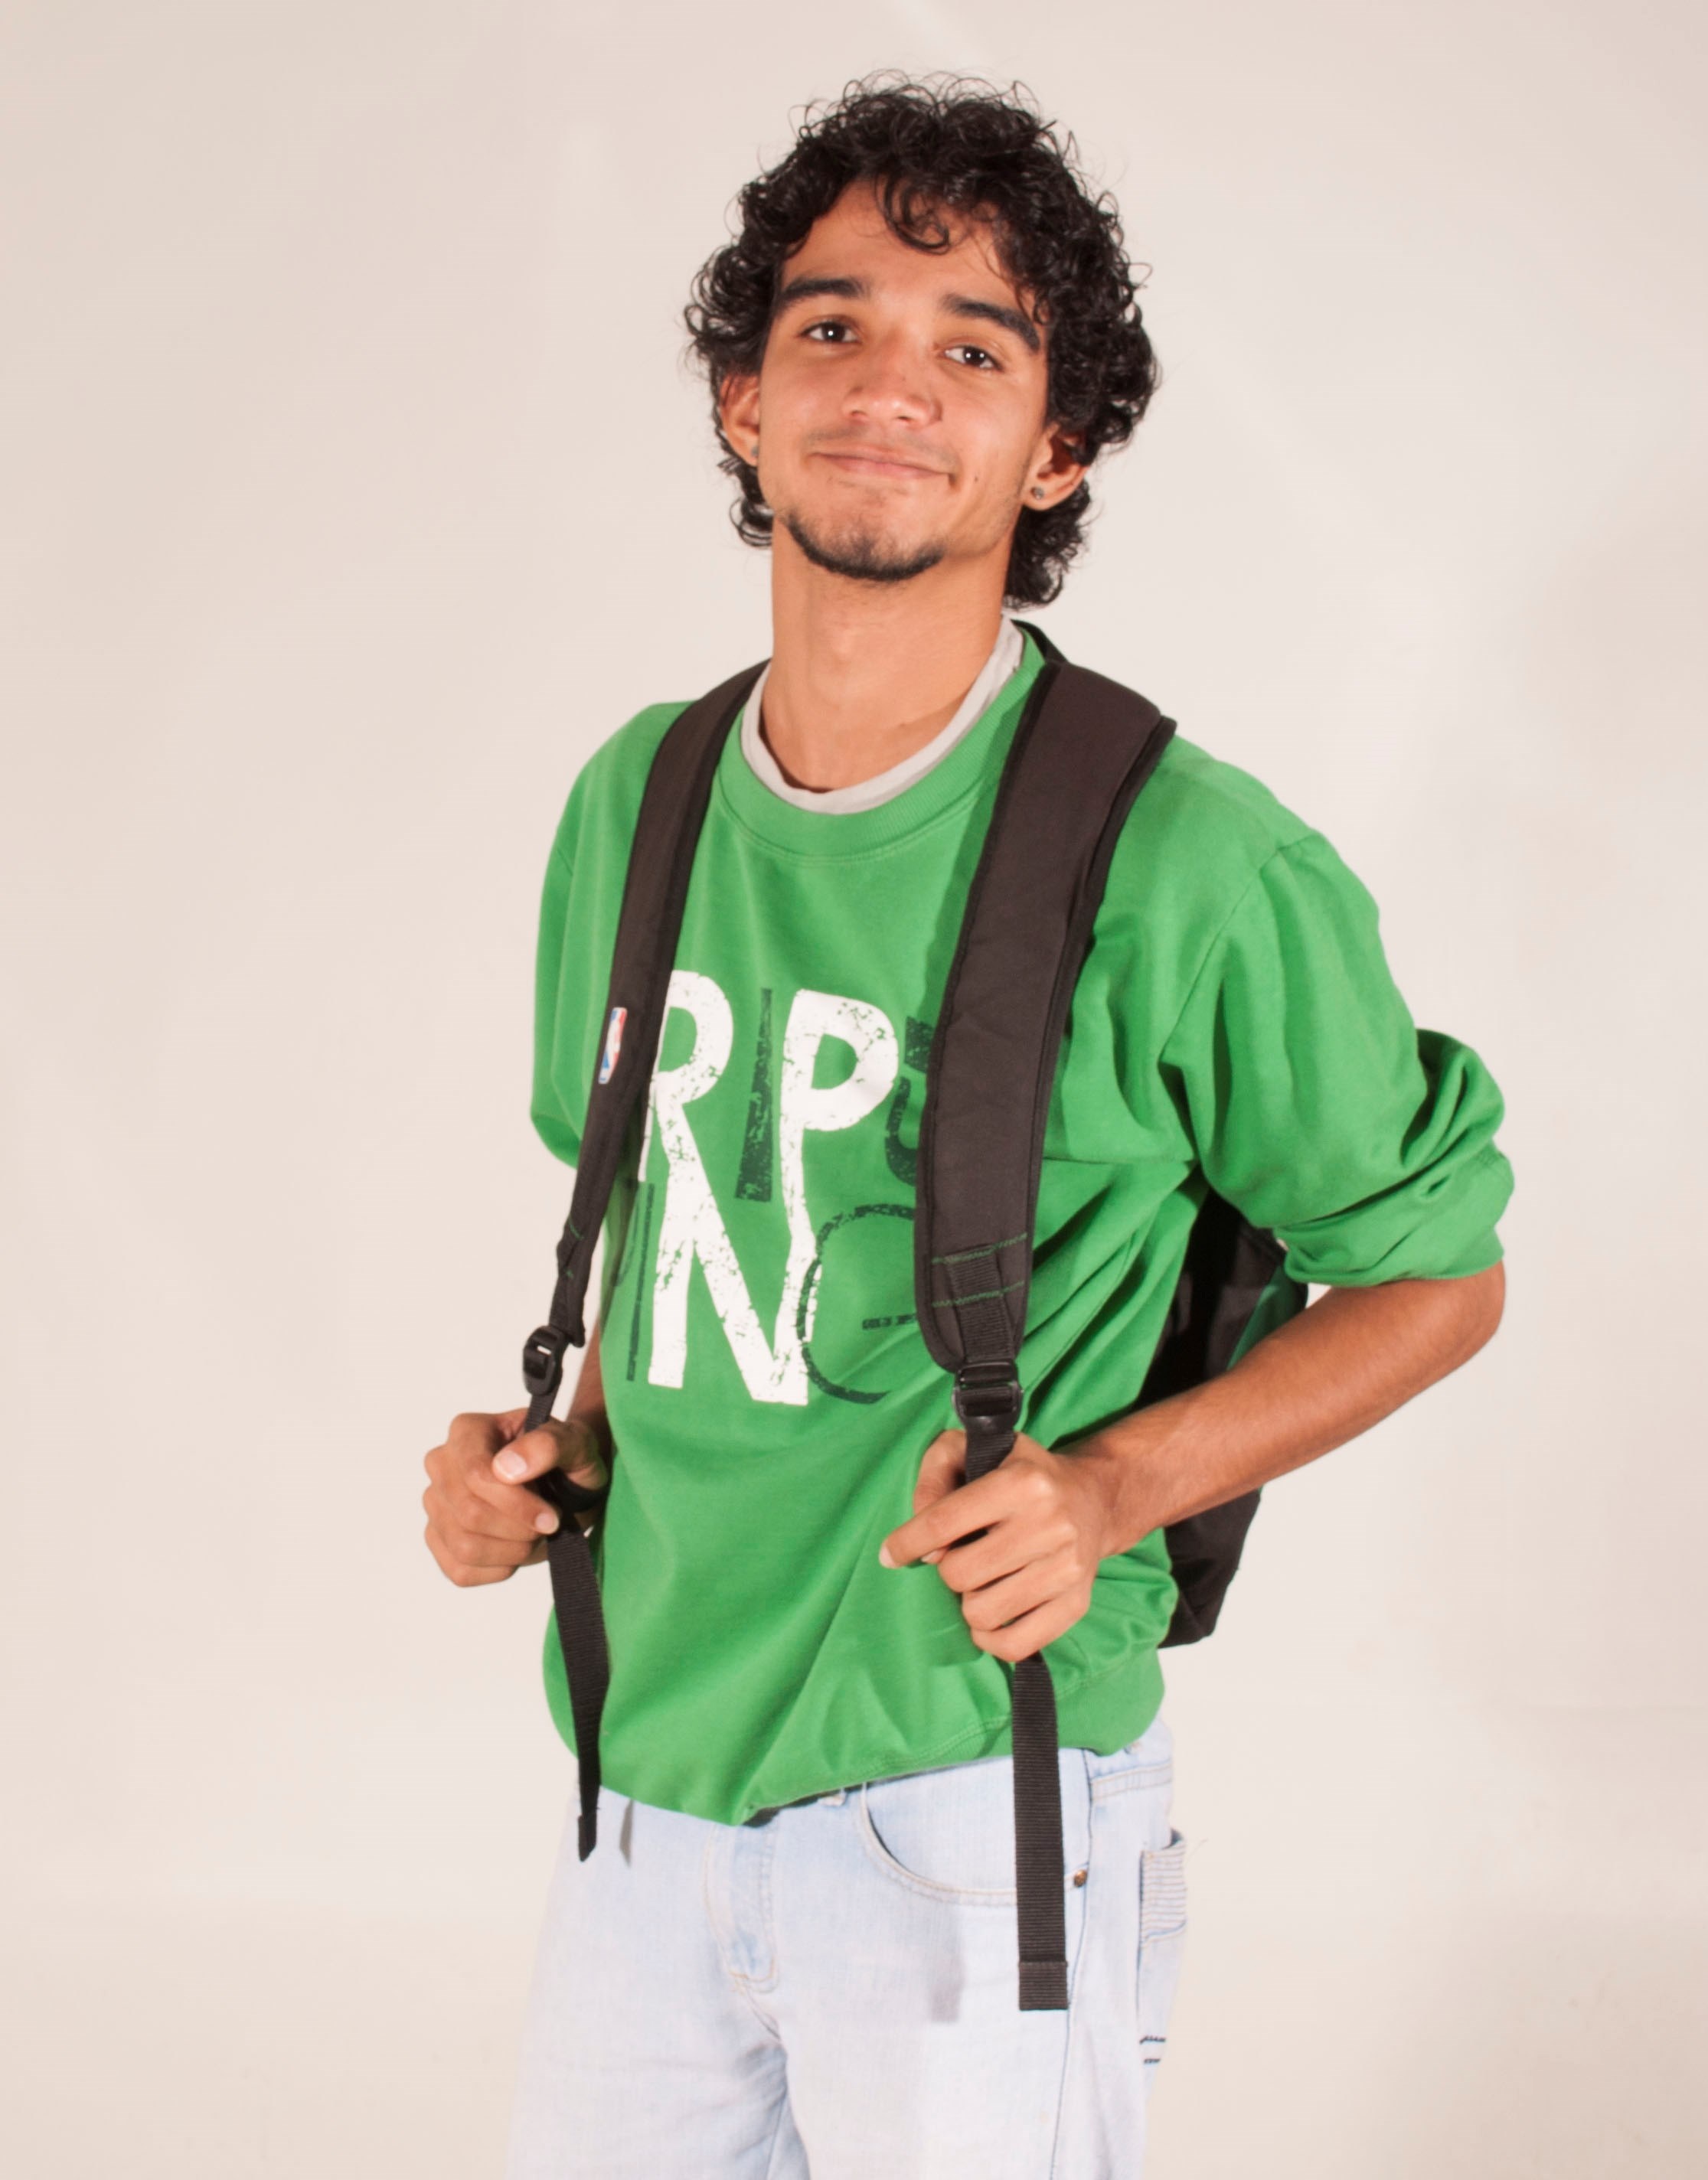
man, person, people, cute, male, model, young, spring, green, america, fashion, clothing, outerwear, smile, south, happy, bonito, brasil, brazil, handsome, brazilian, sleeve, photo shoot, t shirt, sports uniform, studant